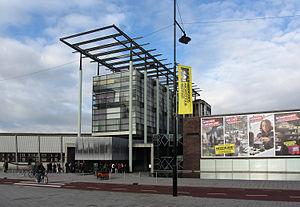
L'Institut d'architecture des Pays-Bas est un musée national consacré à l'architecture et l'urbanisme situé dans la ville de Rotterdam aux Pays-Bas. Le bâtiment, où le NAi se trouve, abrite également une librairie et un café.